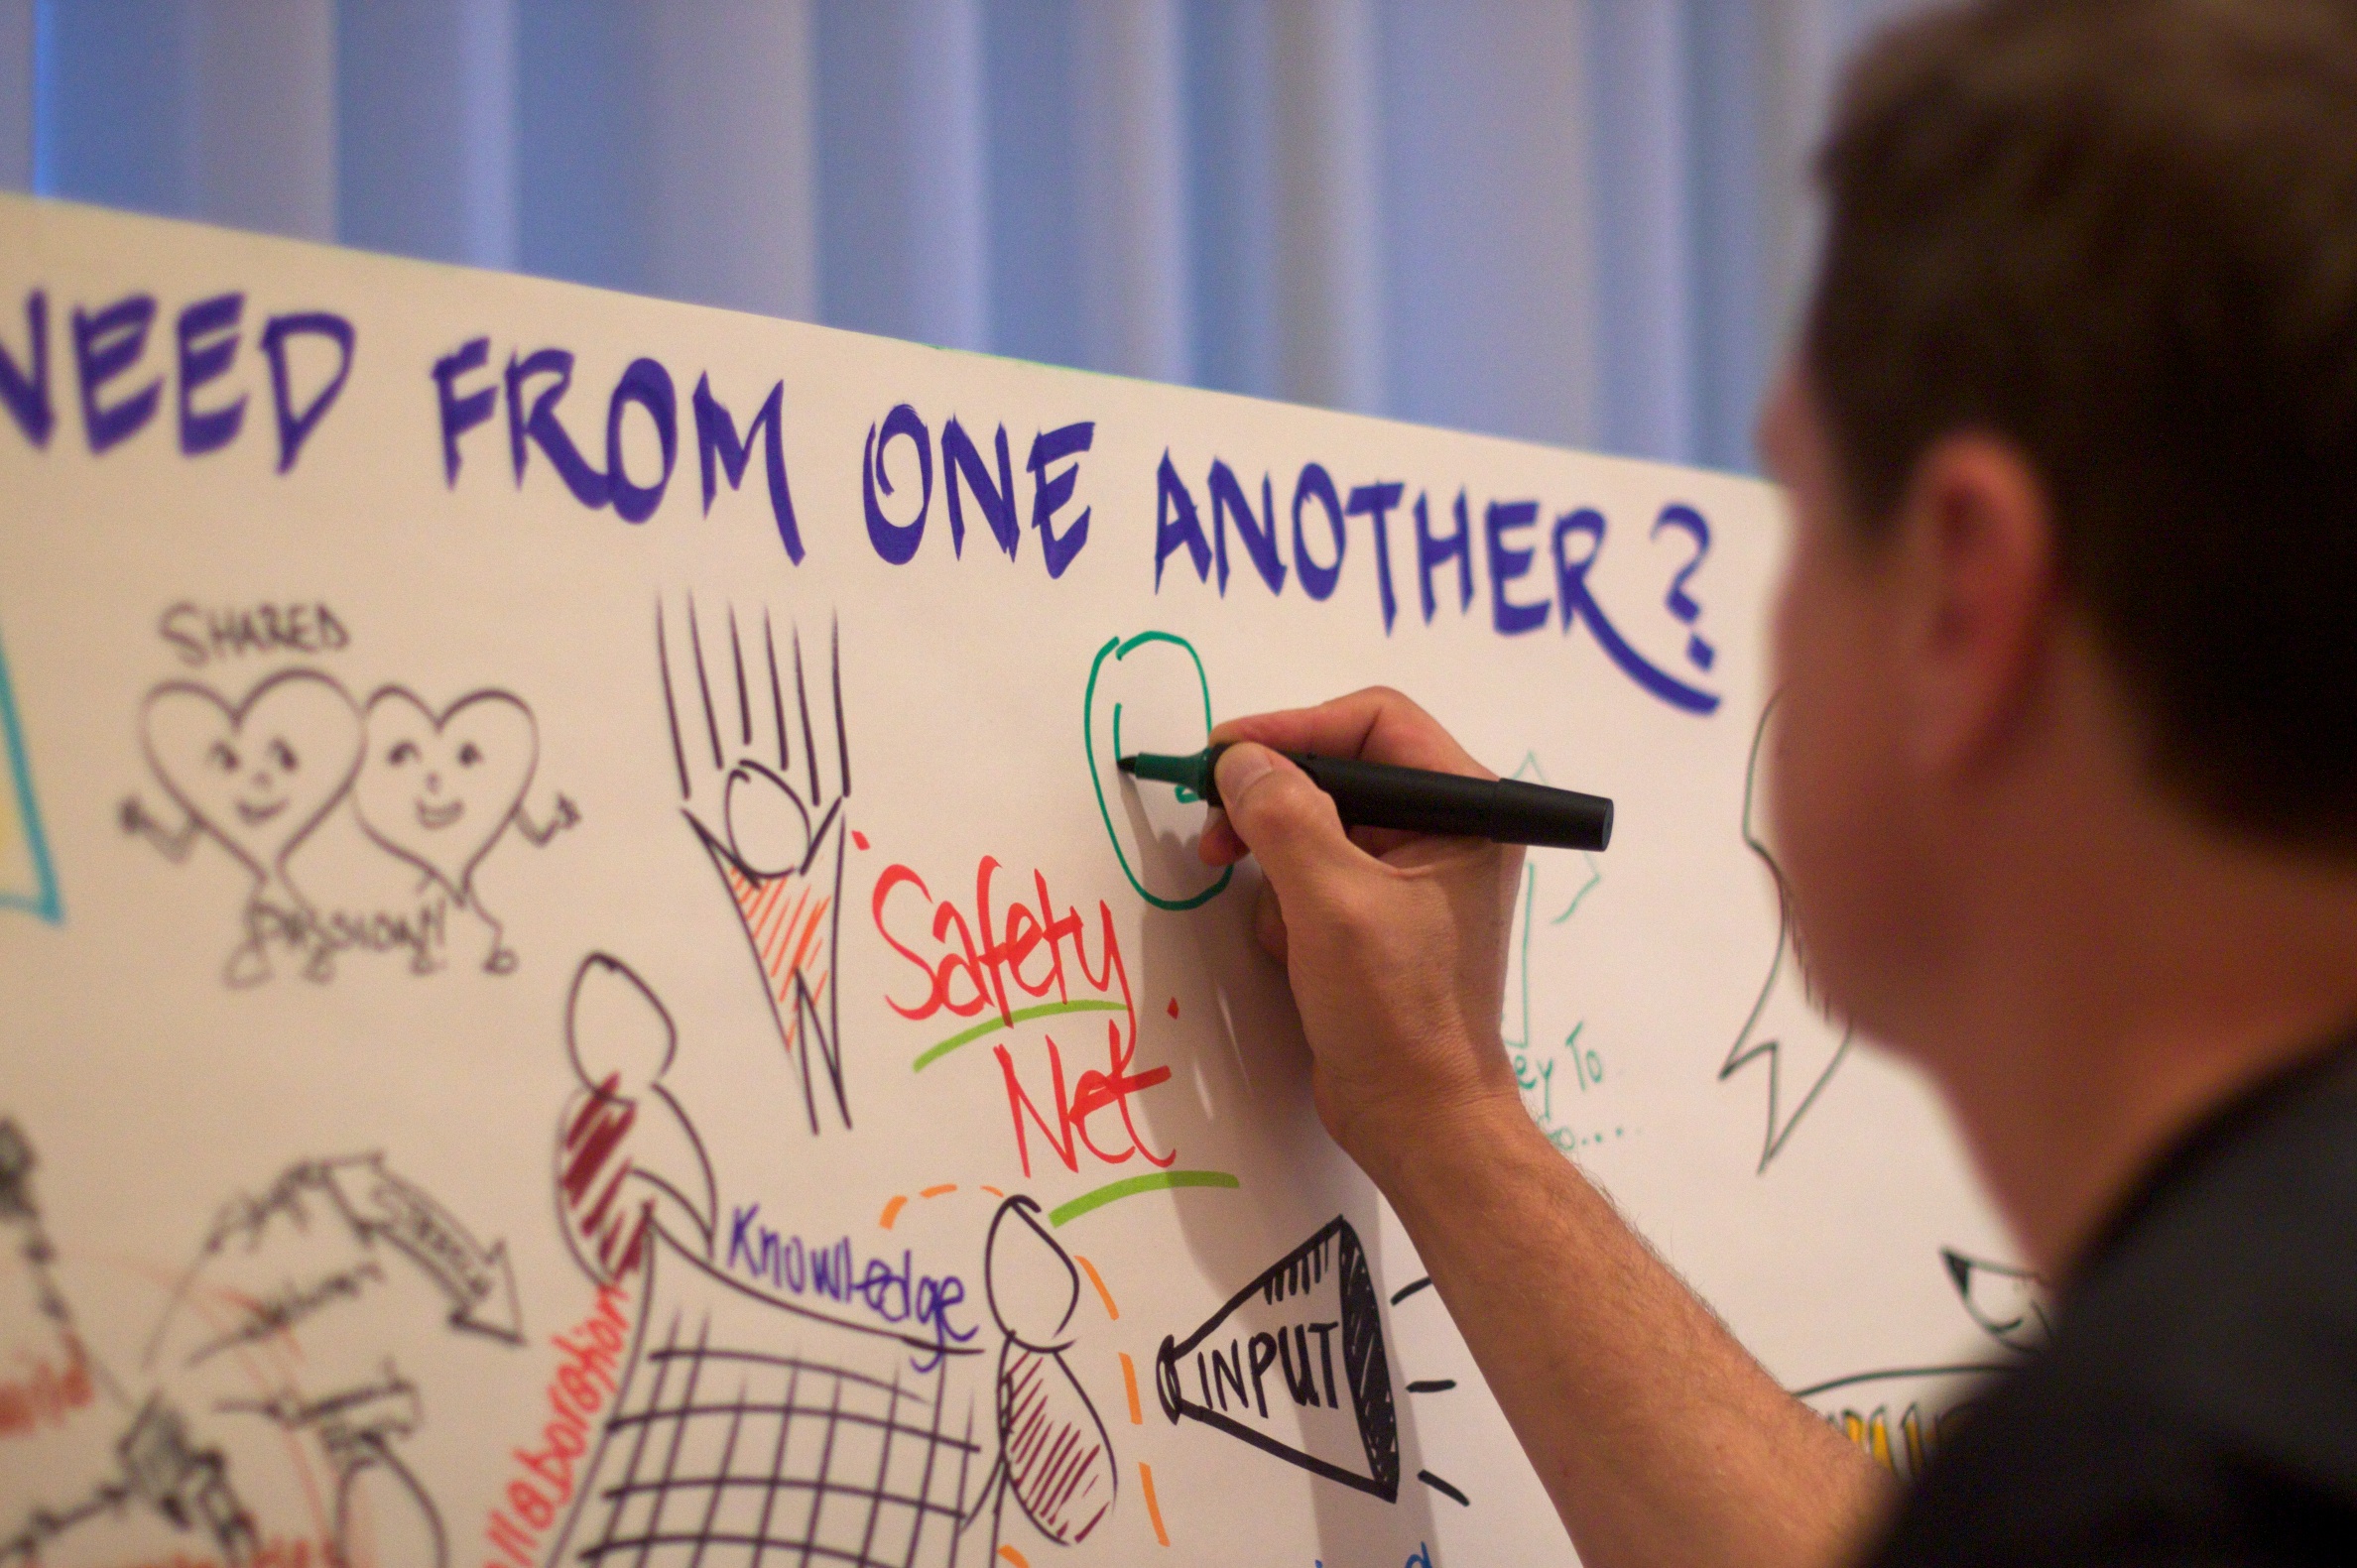
writing, education, art, ifvp2010